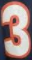
Number: 3